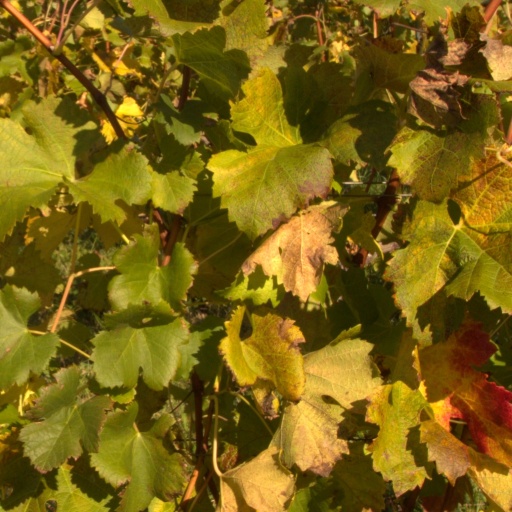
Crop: grape